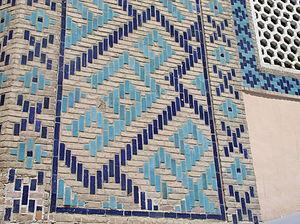
Le Gour Emir est un mausolée situé à Samarcande, en Ouzbékistan, lieu de sépulture de Tamerlan et de sa descendance.